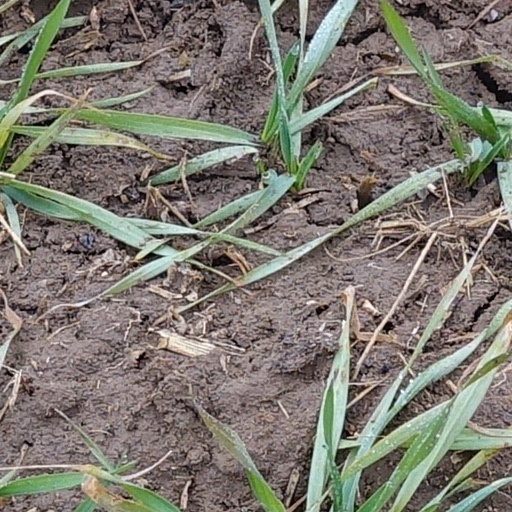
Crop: wheat